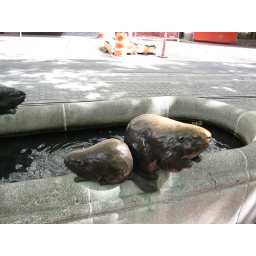
A horse water trough in downtown Portland. These are beavers on the side.